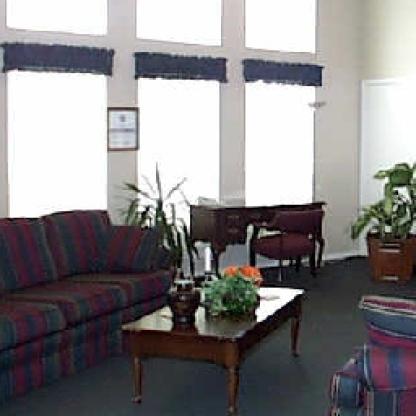
Scene: Indoor